St John's College, Oxford

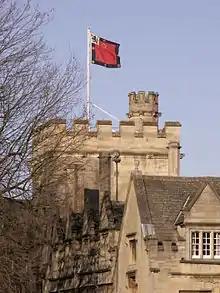
Tower and flag

St John's offers onsite accommodation to all undergraduates for the duration of their course (although students are not obliged to take up this offer). For first years, this is mostly in the Thomas White Quad, with some students also accommodated in the Beehive. The college also accommodates some undergraduates (mostly second years) in houses owned by the college on Museum Road, with some postgraduates in Blackhall Road.